List of accolades received by Marriage Story

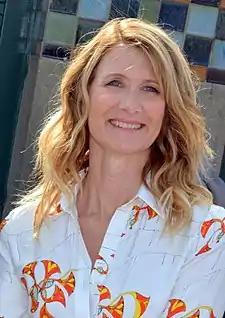
Scarlett Johansson (left), Adam Driver (center), and Laura Dern (right) received critical acclaim for their performances in the film

"Marriage Story" is a 2019 American comedy-drama film written, directed and produced by Noah Baumbach. The film stars Adam Driver, Scarlett Johansson, Laura Dern, Alan Alda, Ray Liotta, Azhy Robertson, Julie Hagerty, Merritt Wever, and Wallace Shawn and follows a married couple going through a coast-to-coast divorce. The film had its world premiere at the Venice Film Festival on August 29, 2019, and began a limited theatrical release on November 6, 2019, followed by digital streaming on December 6.